Question: Please indicate a possible affordance area of skateboard that can be used for carrying
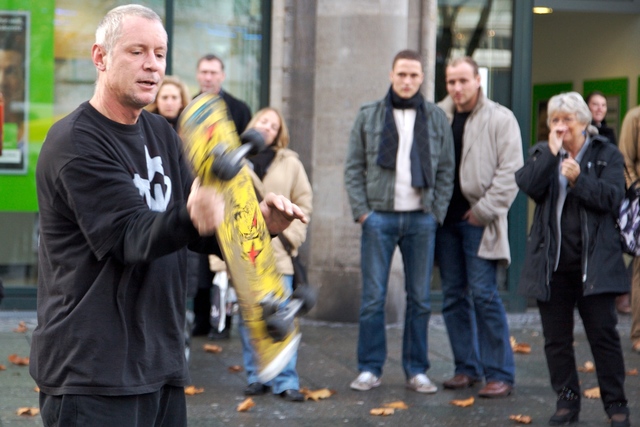
Answer: [180.5, 95.5, 305.5, 372.5]